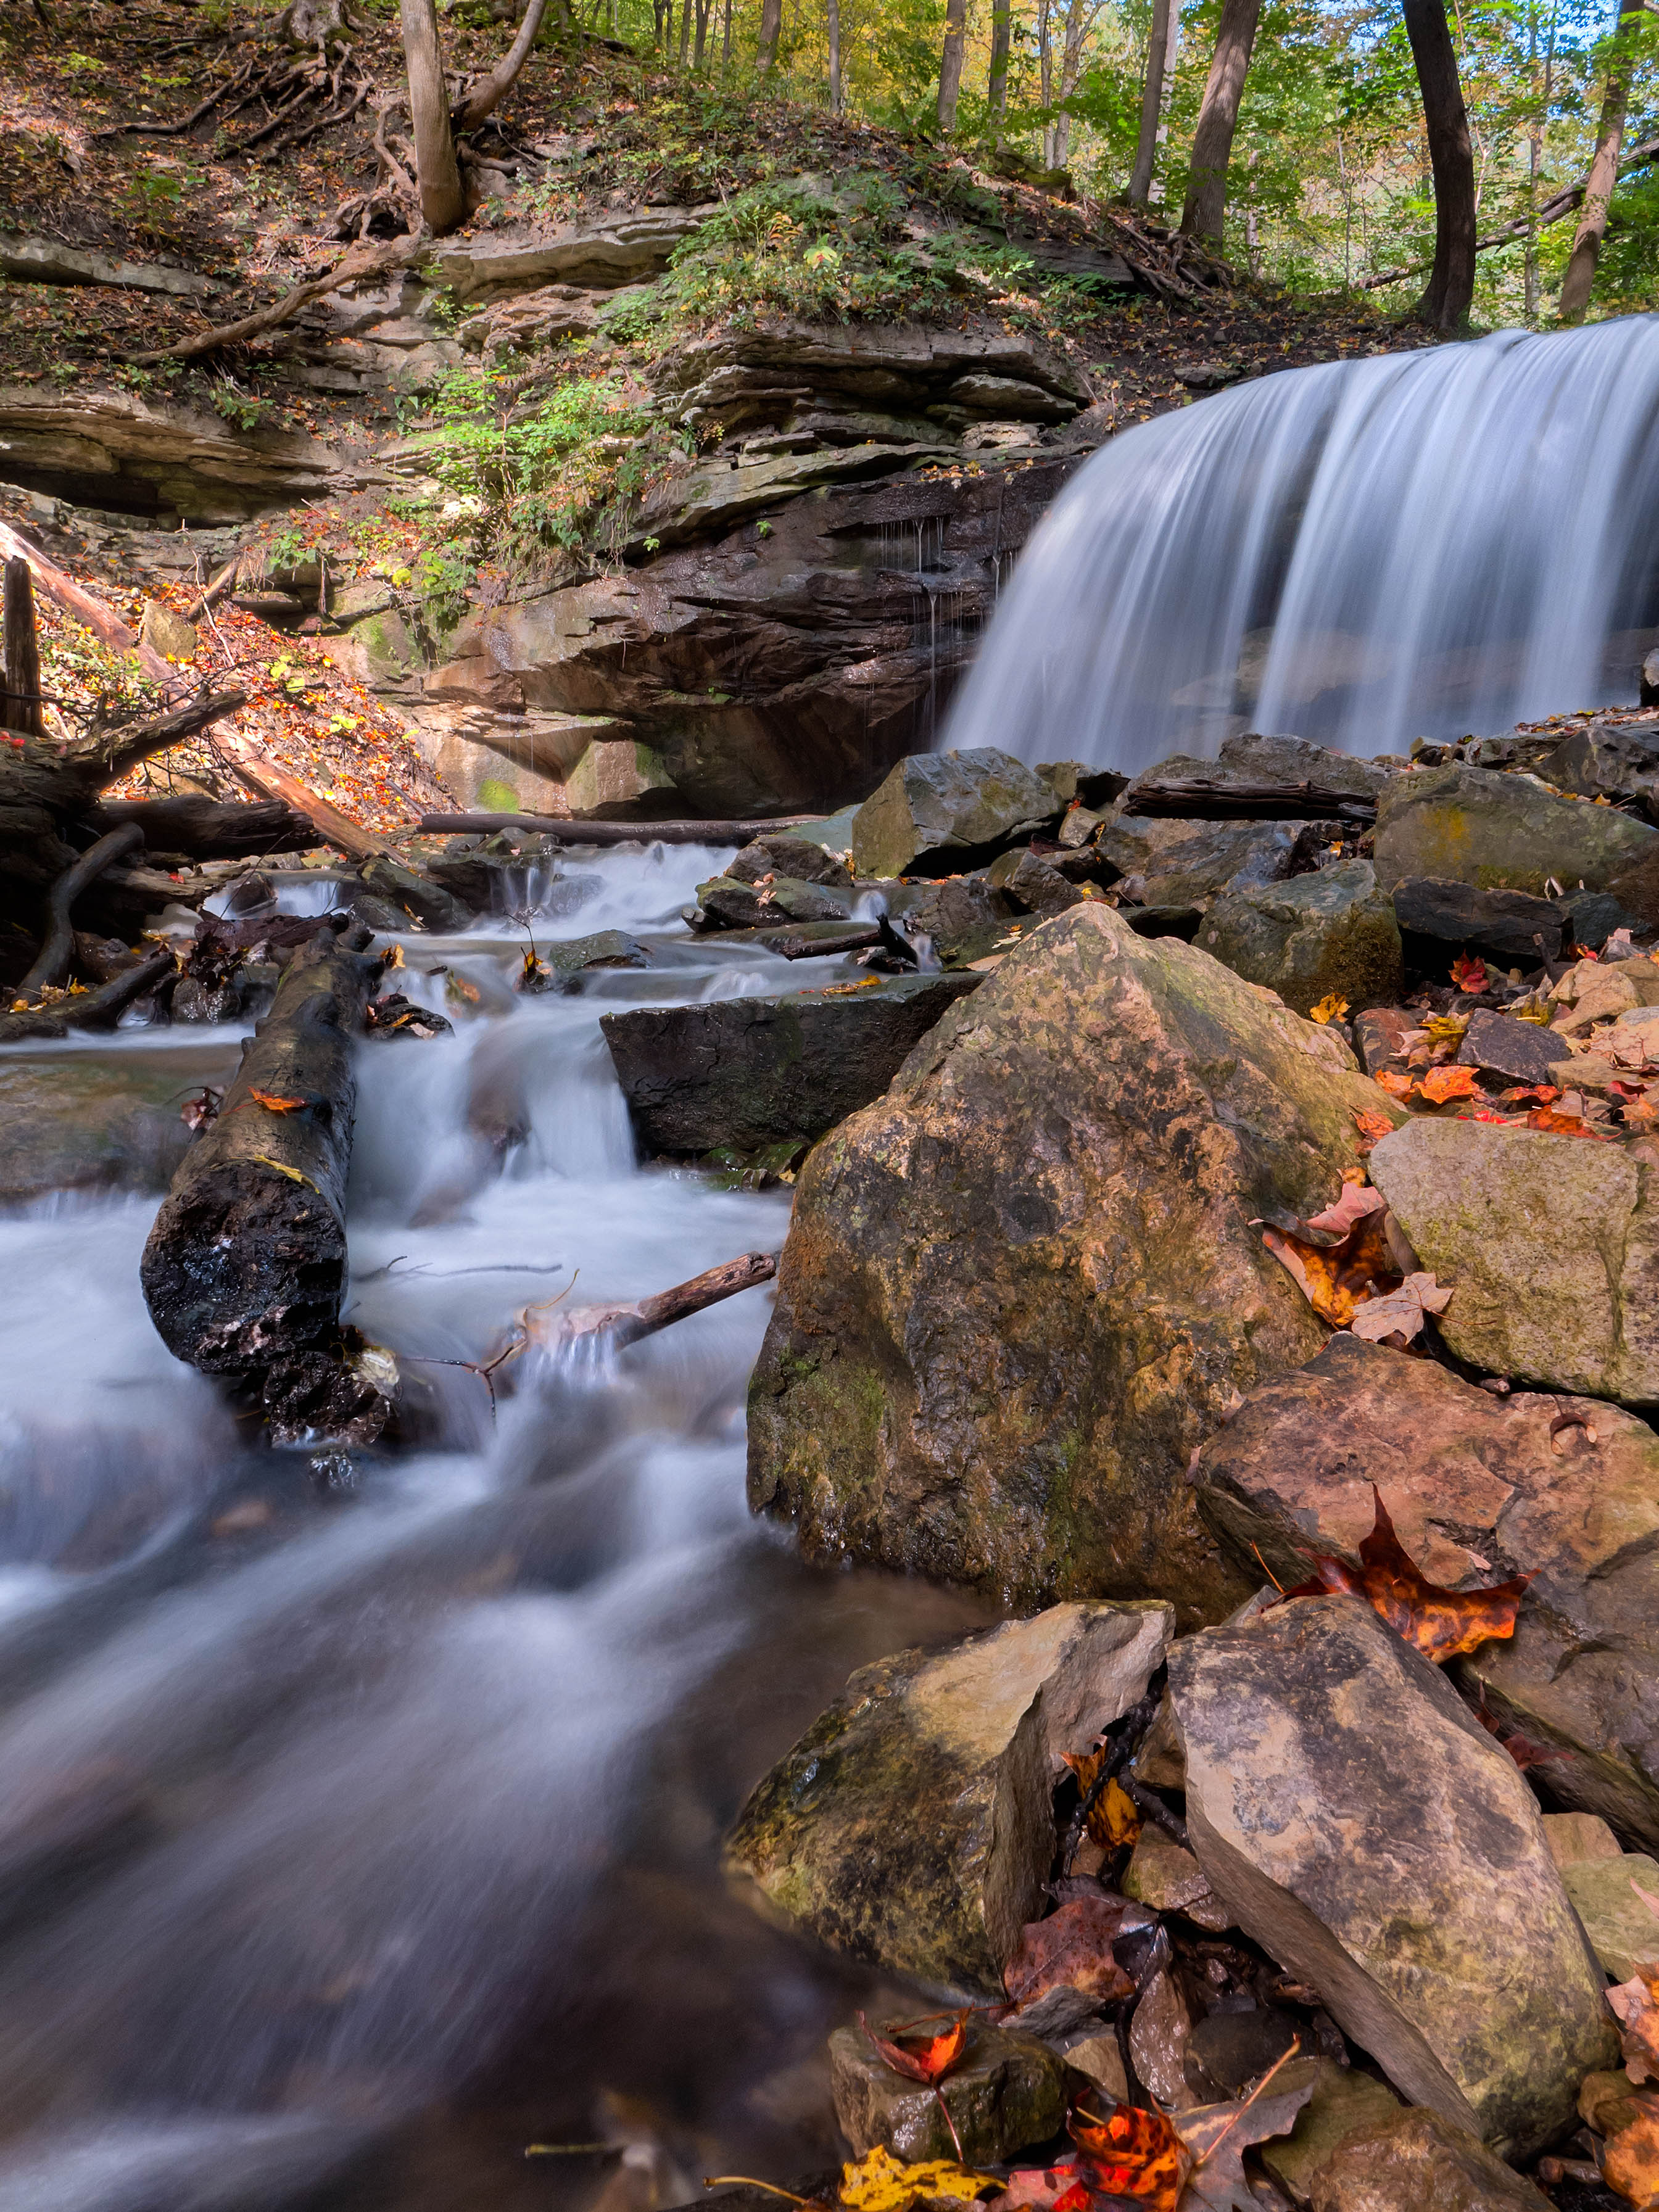
landscape, water, nature, forest, rock, waterfall, creek, wilderness, leaf, river, stream, autumn, rapid, season, body of water, rocks, waterfalls, woodland, habitat, water feature, watercourse